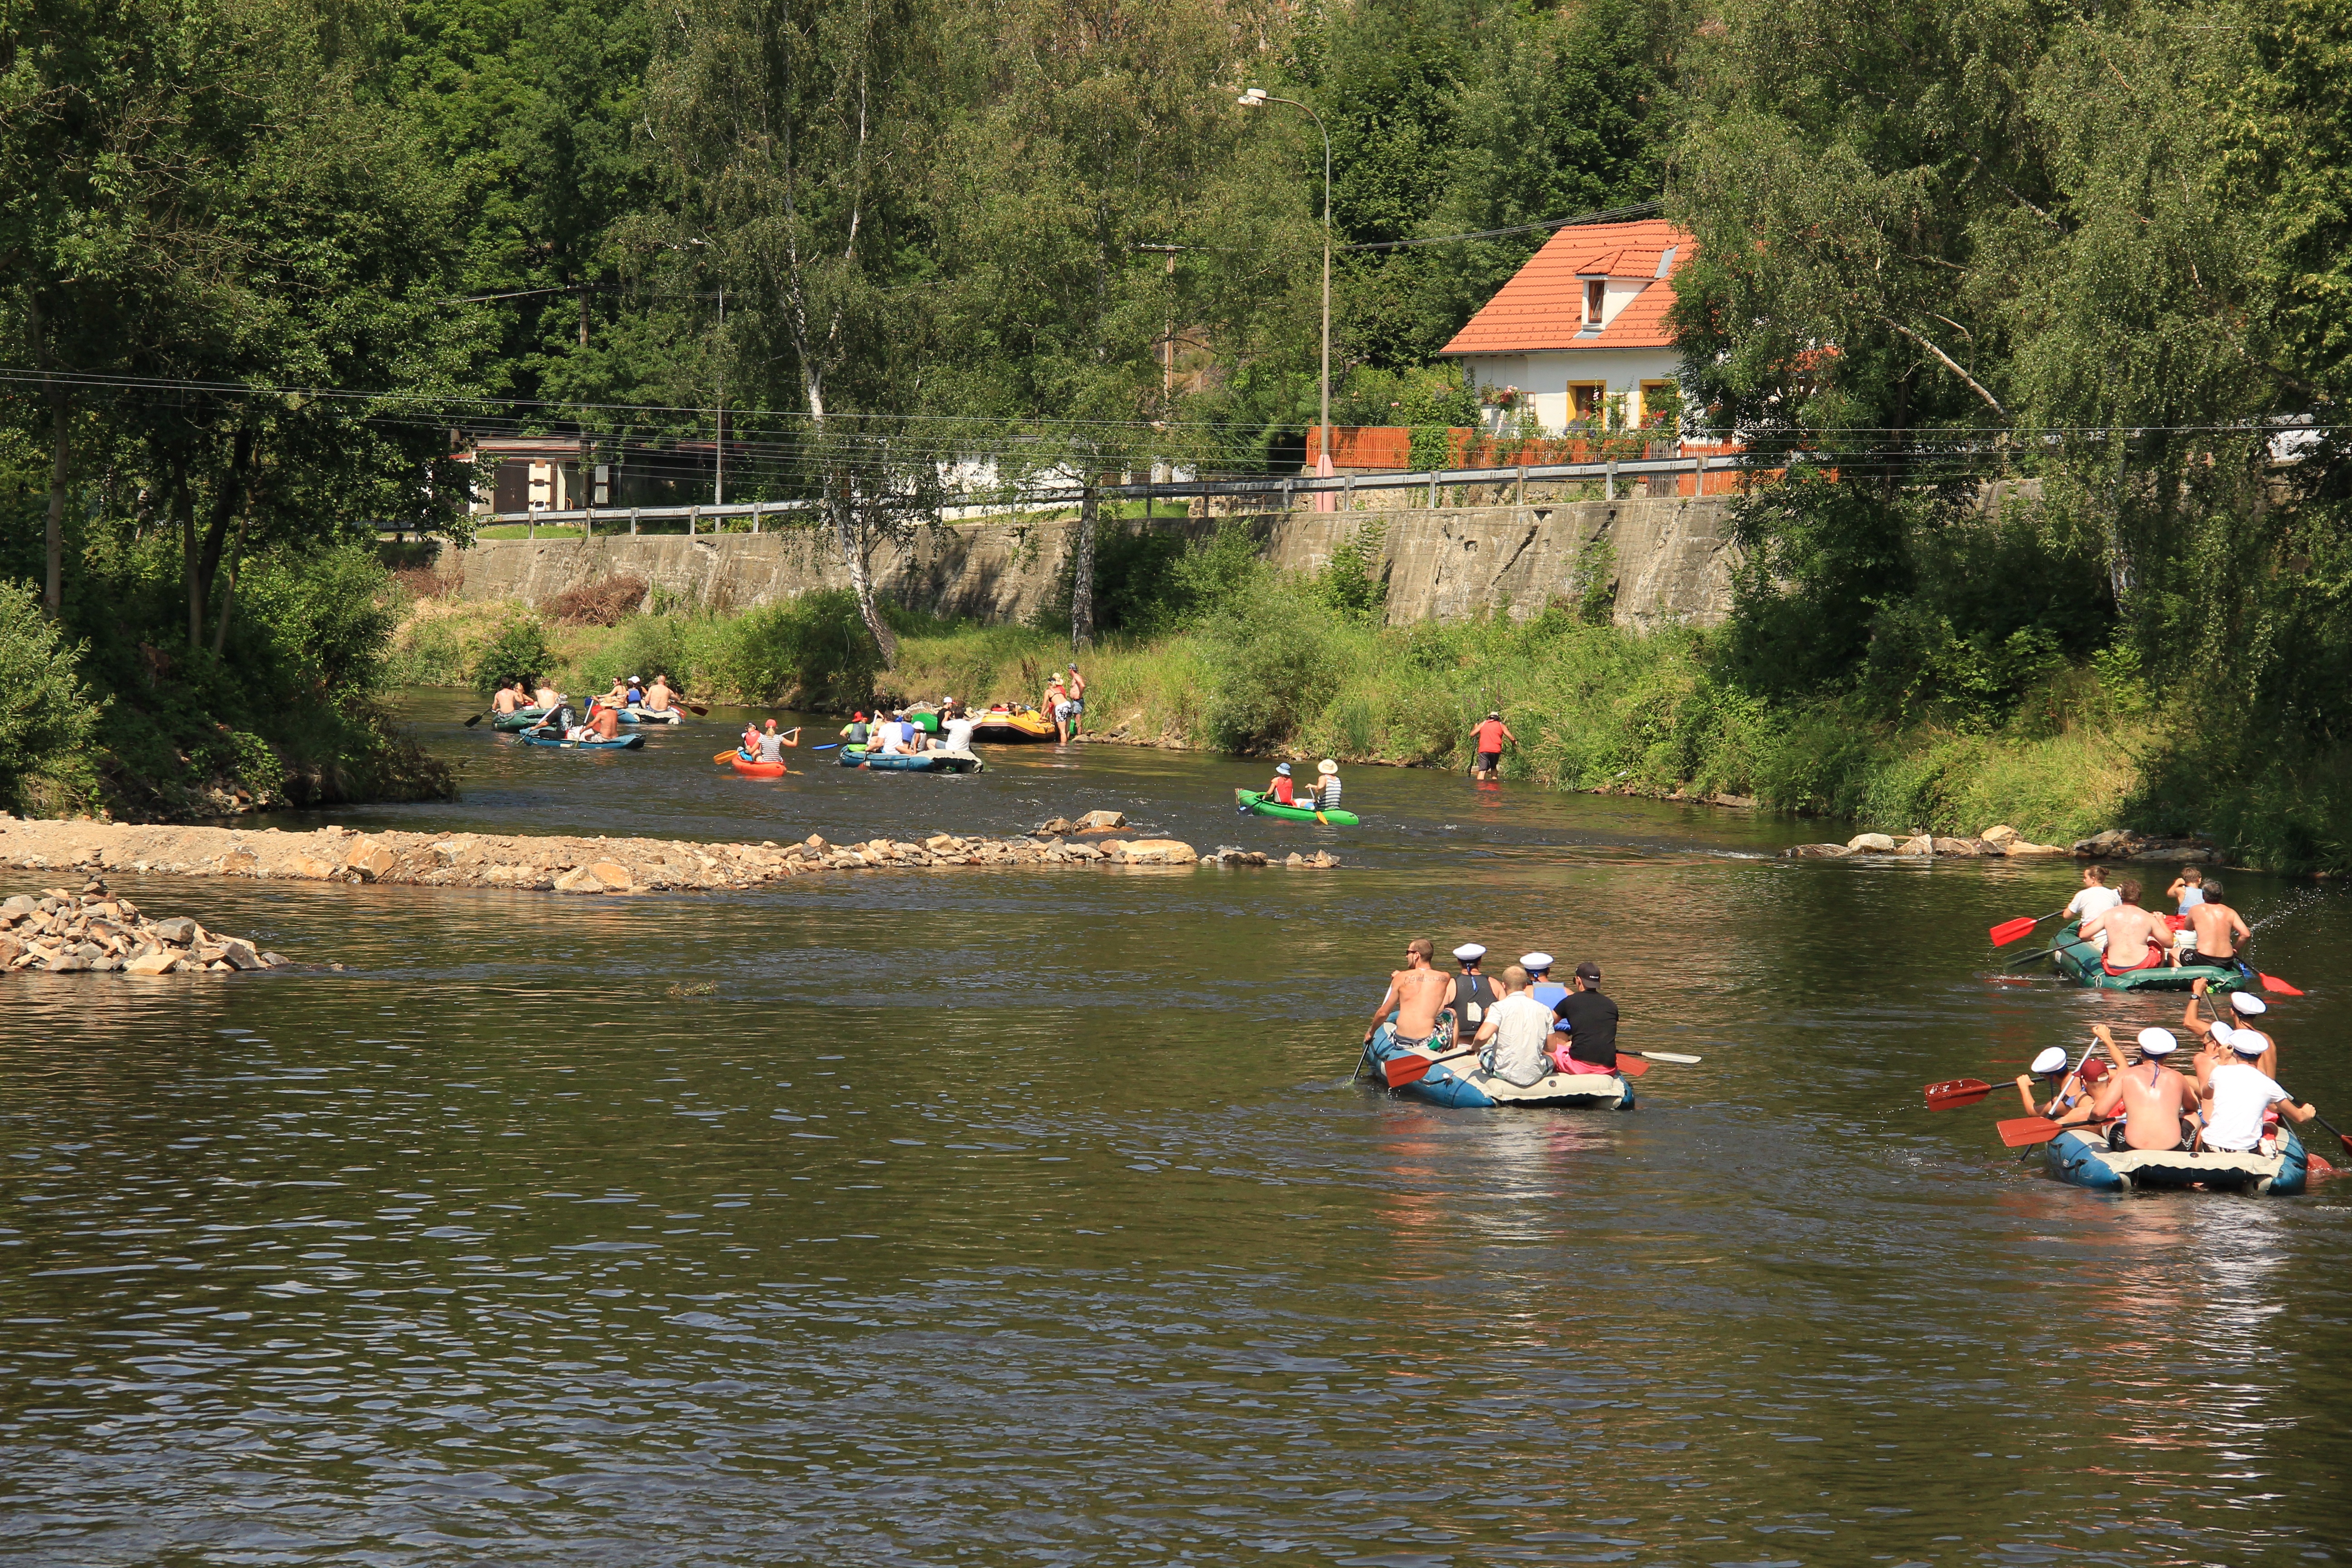
water, boat, rowboat, river, summer, canoe, paddle, vehicle, boating, navigation, watercraft, rowing, raft, canoeing, water sport